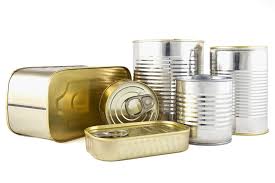
Label: metal